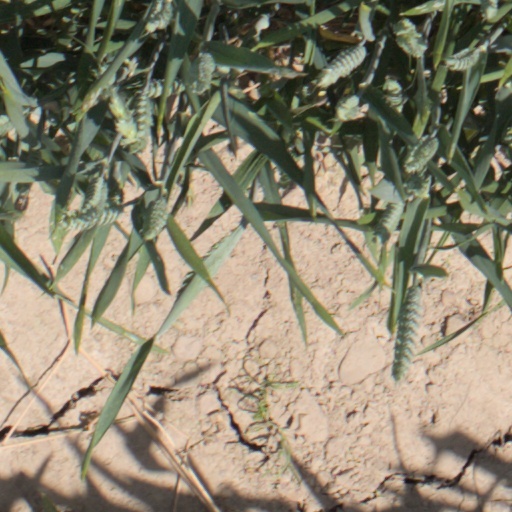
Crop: wheat